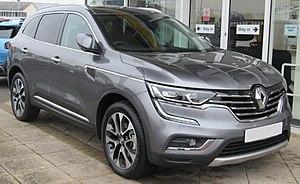
La plate-forme CMF est une plate-forme développée par le groupe Renault-Nissan-Mitsubishi. Elle est utilisée depuis 2013.